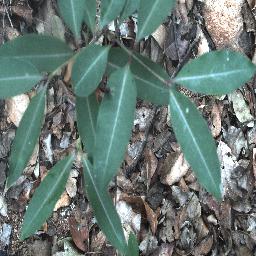
Label: rubber_vine